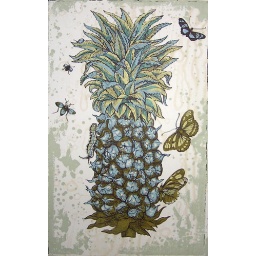
a section of the wallpaper in an old house kitchen